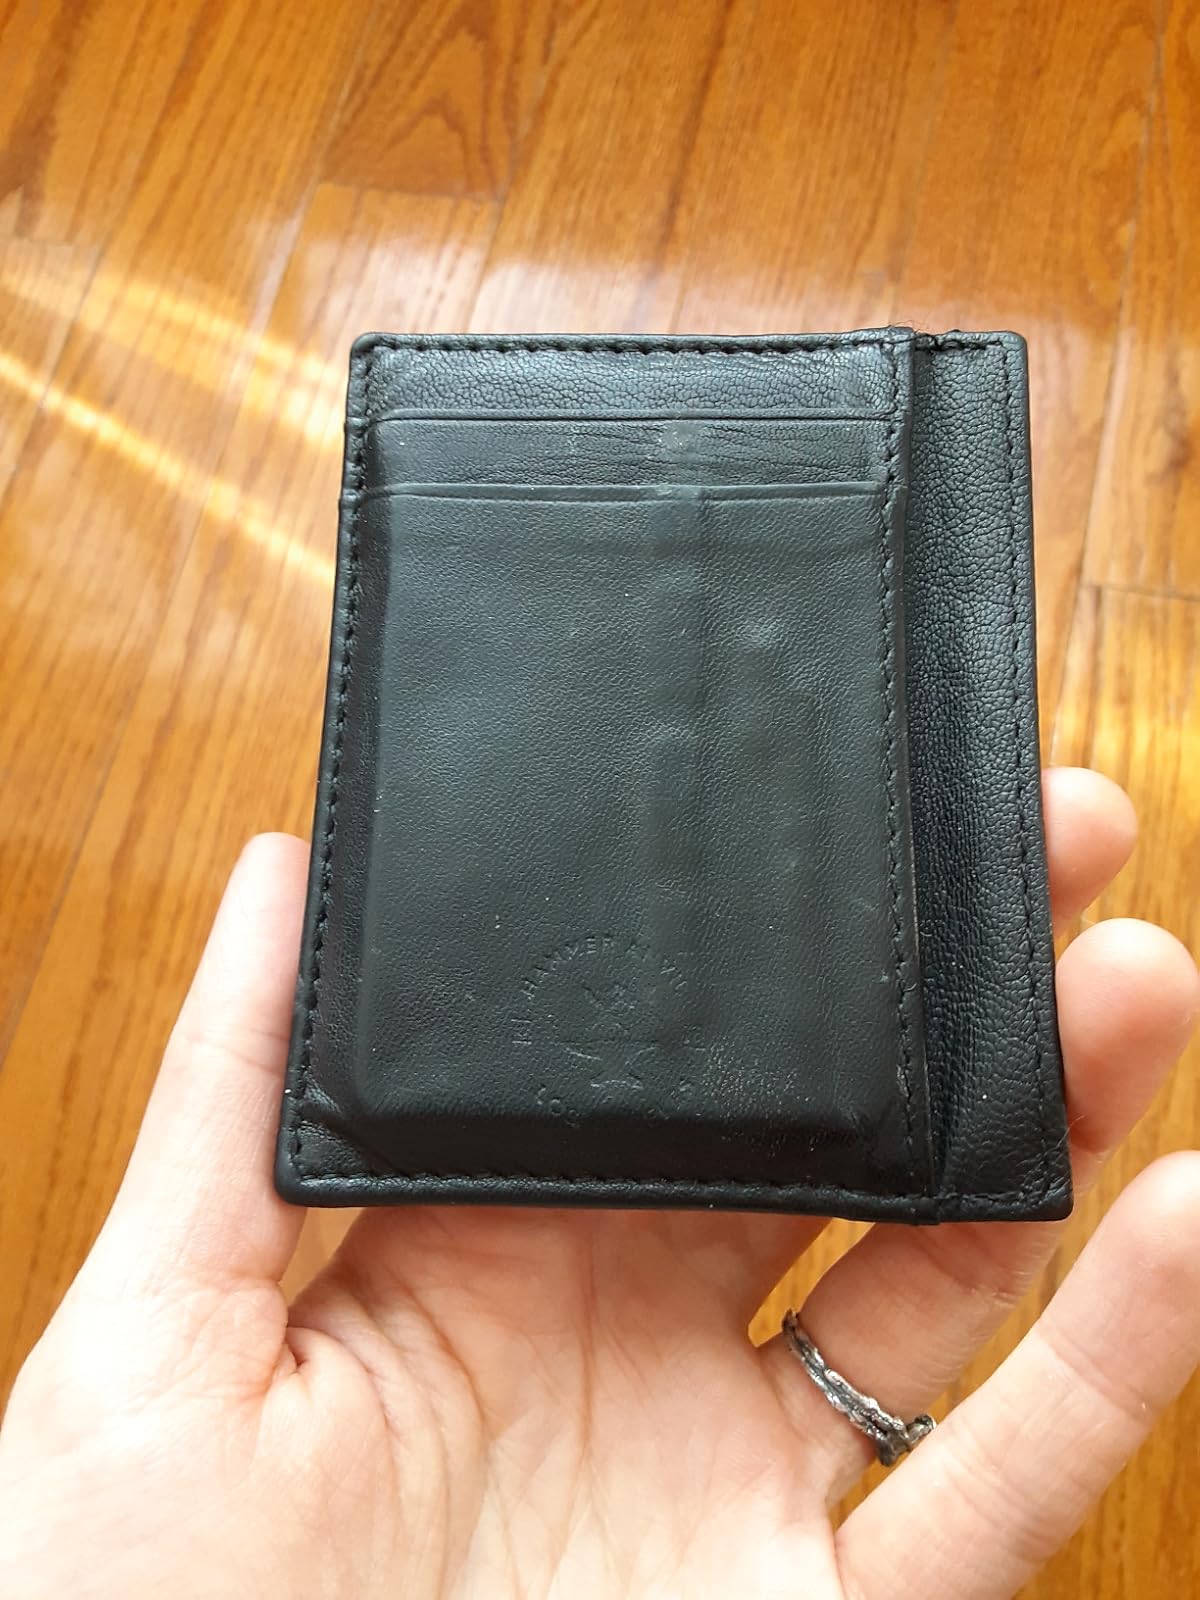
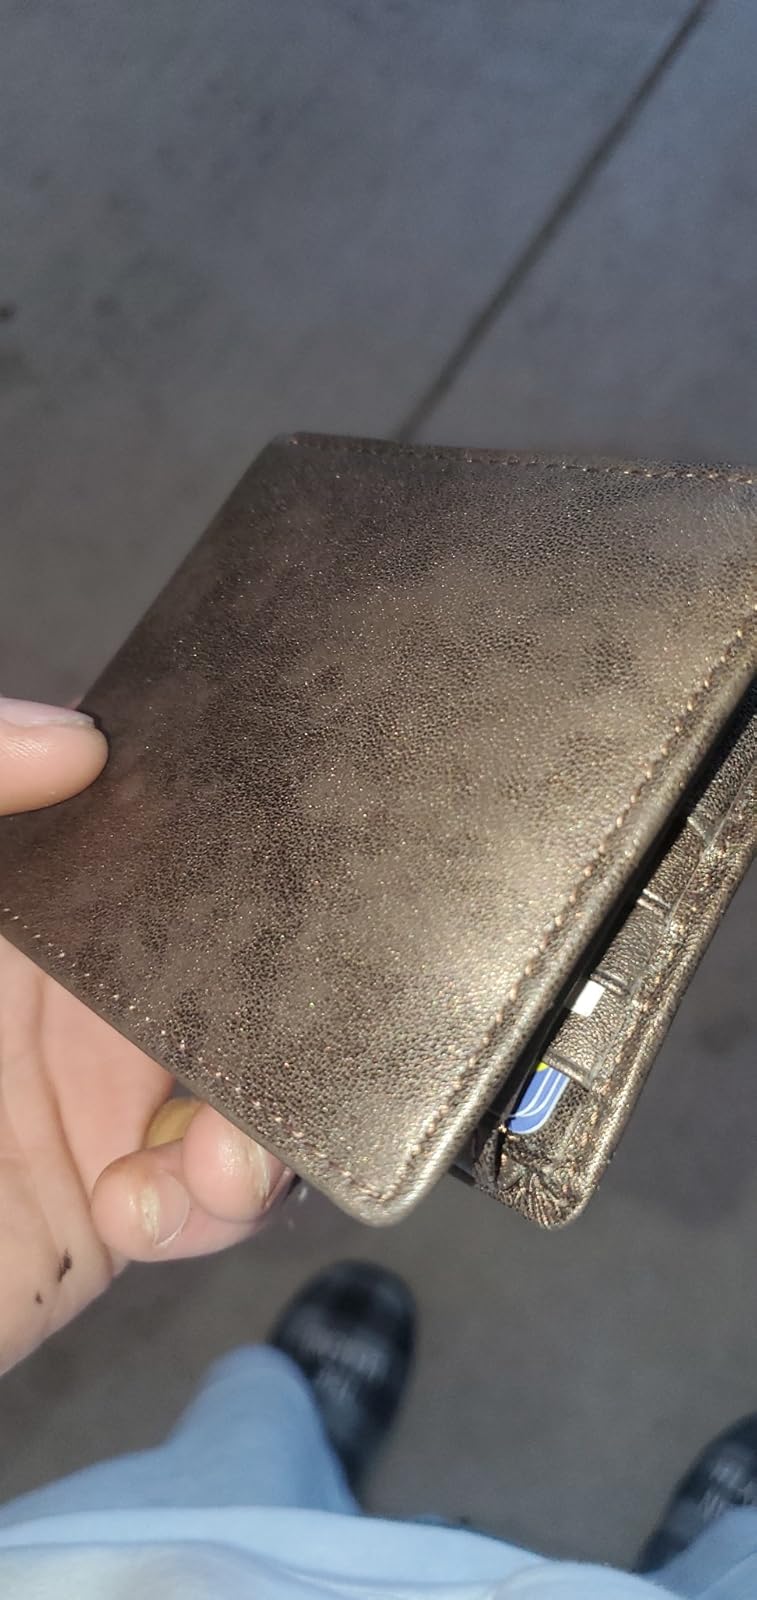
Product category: accessories_wallet
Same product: no